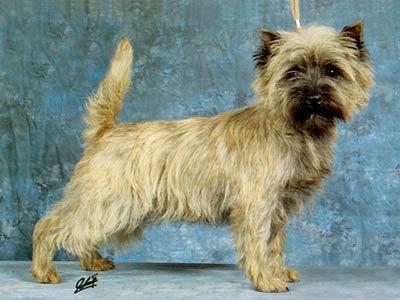
cairn